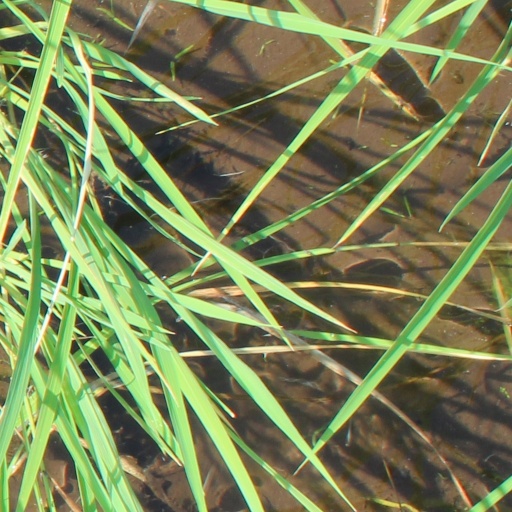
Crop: rice